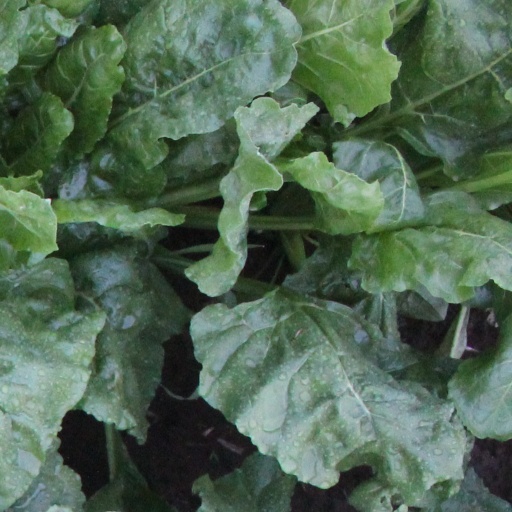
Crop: sugar beet